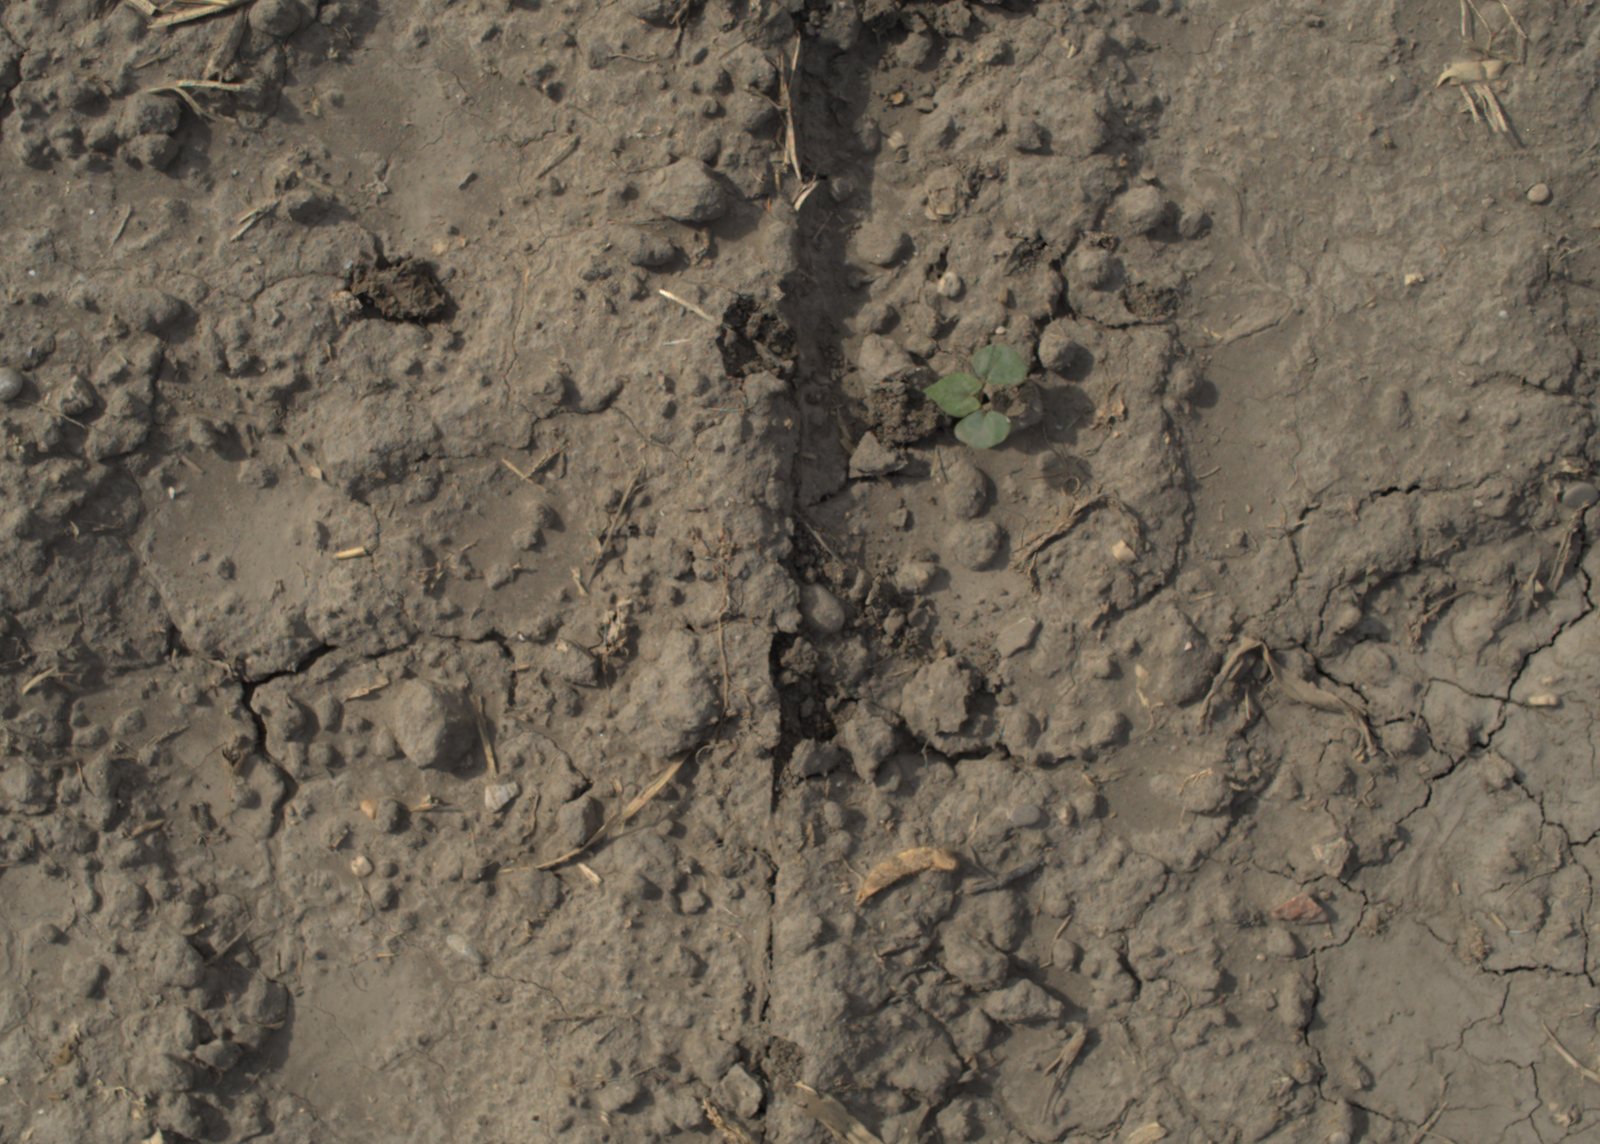
Capture date: 16.09.2021 11:14:16
Weather: mixed
Wind: light
Seeding date: 02.09.2021
Plant canopy height (mm): 957